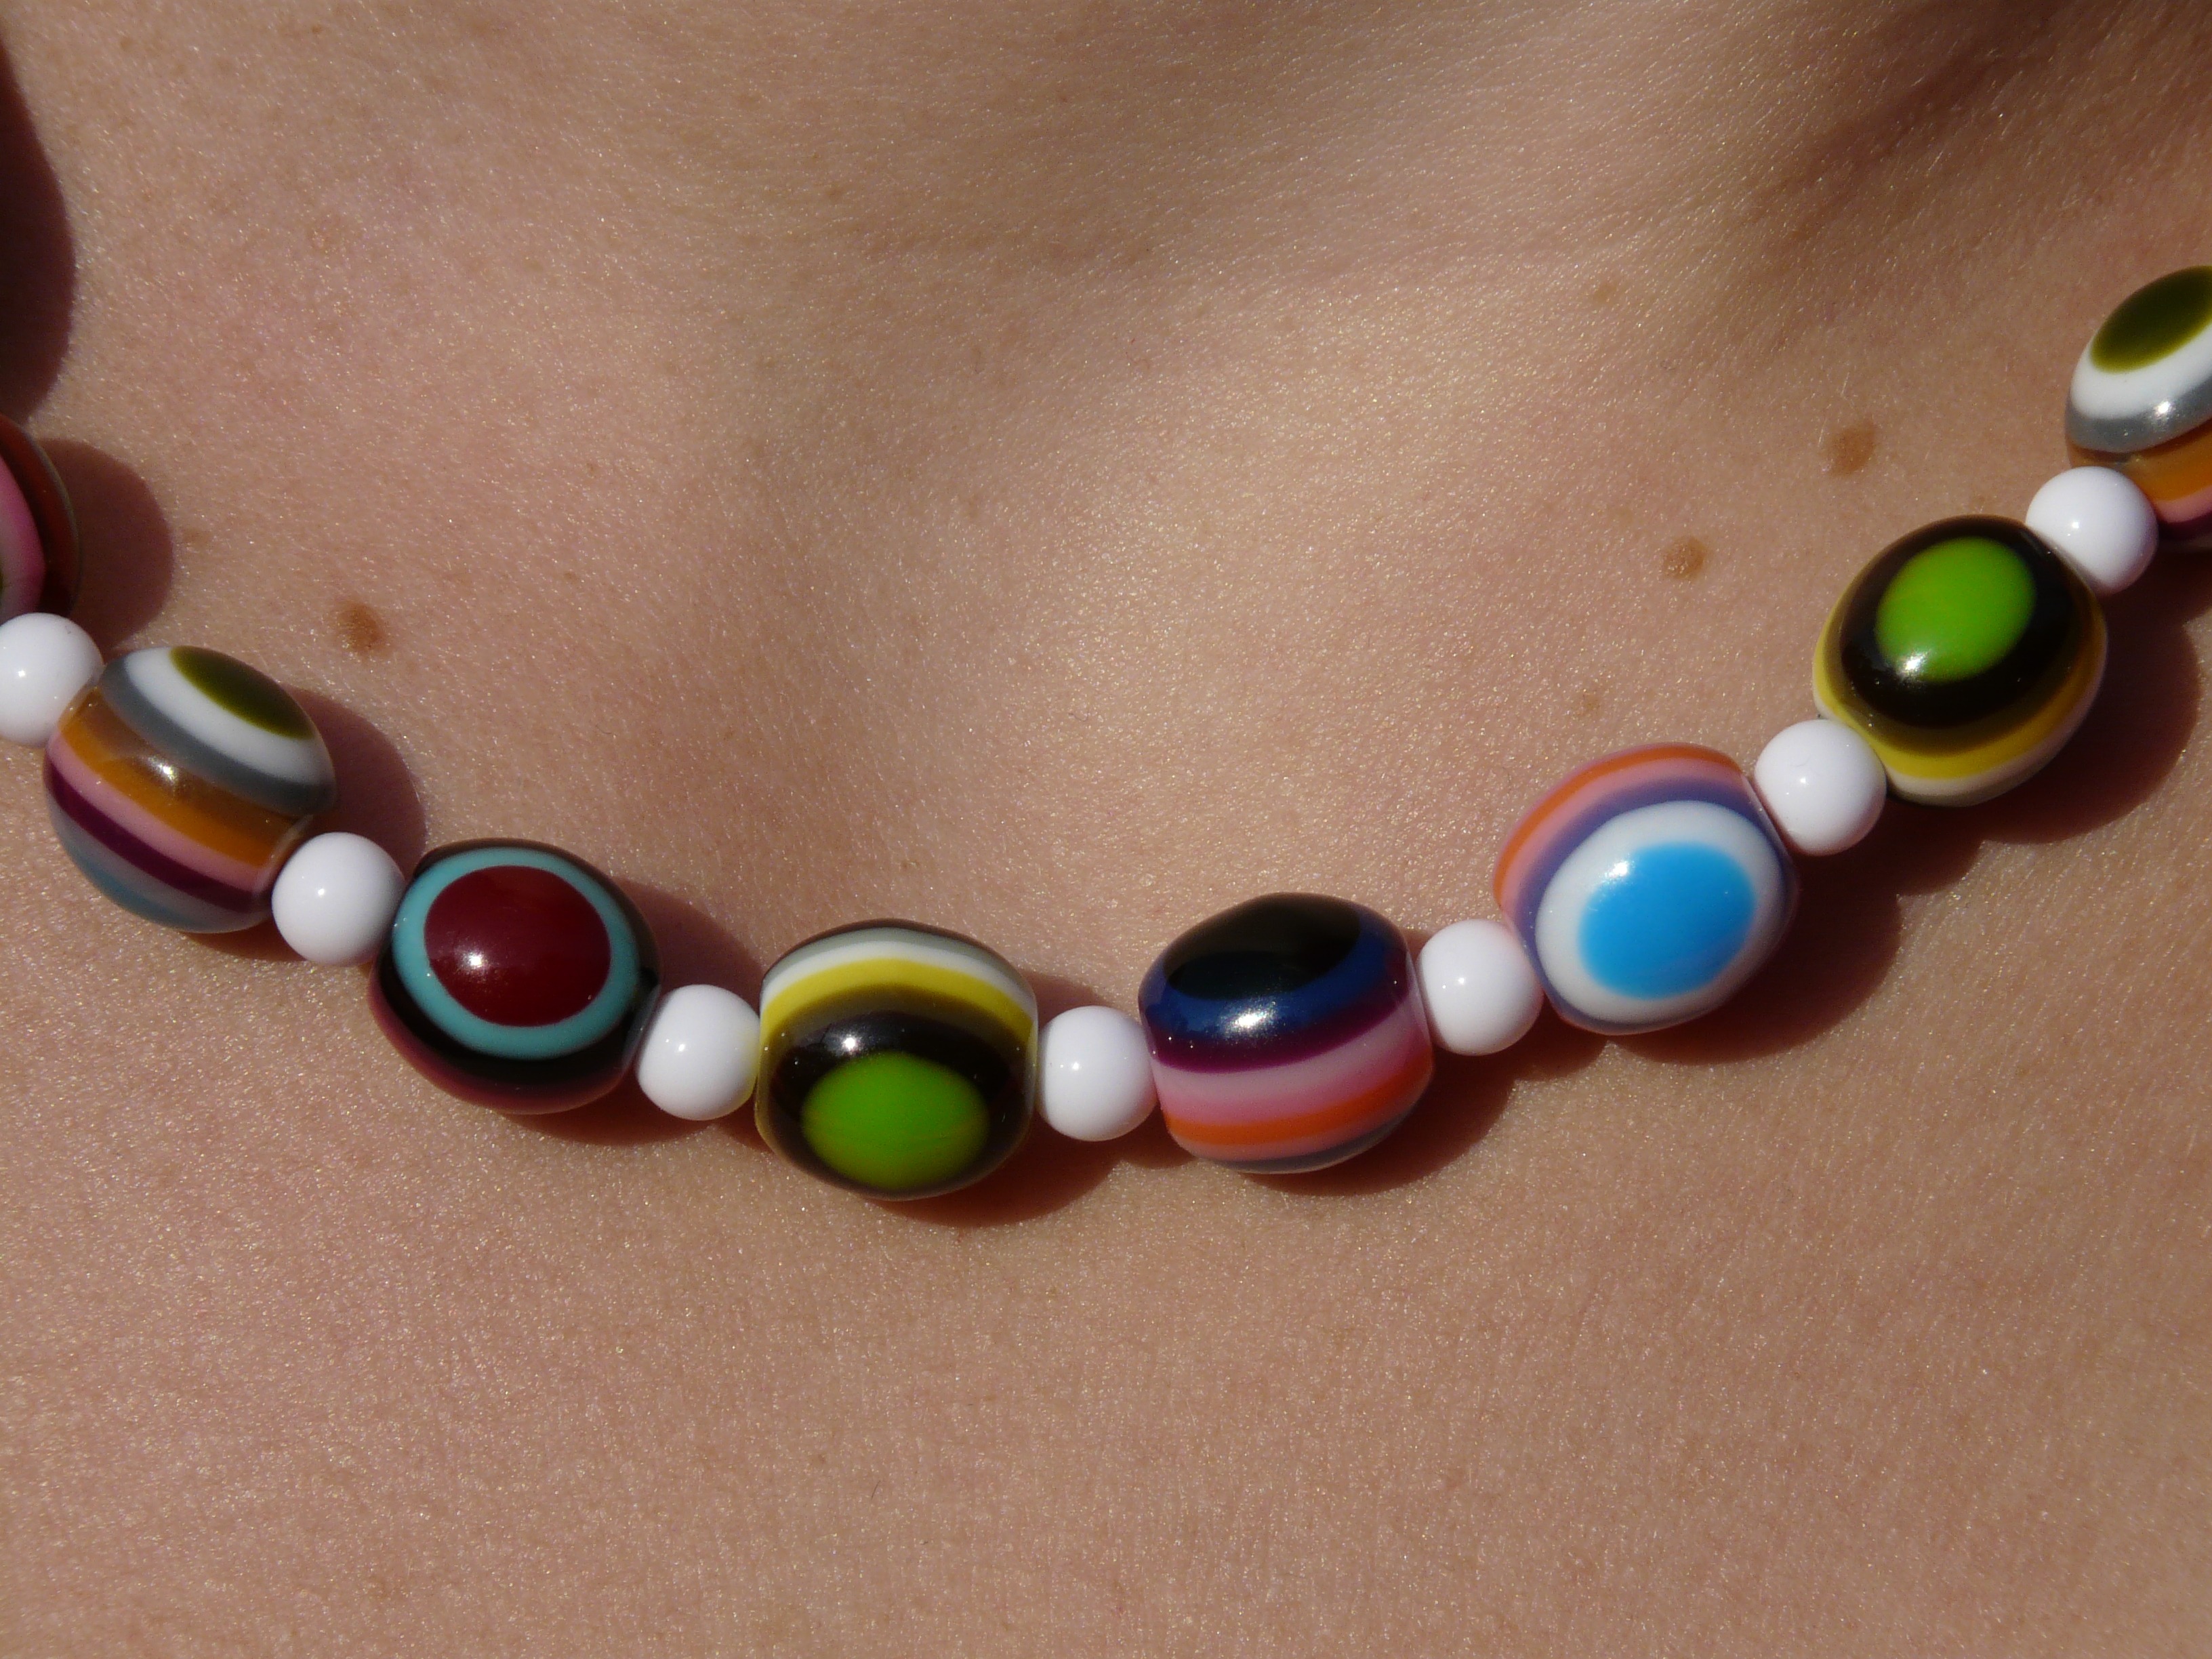
woman, chain, color, colorful, bead, necklace, bracelet, jewellery, stones, art, turquoise, neck, pearl, beads, gemstone, jewelry making, fashion accessory